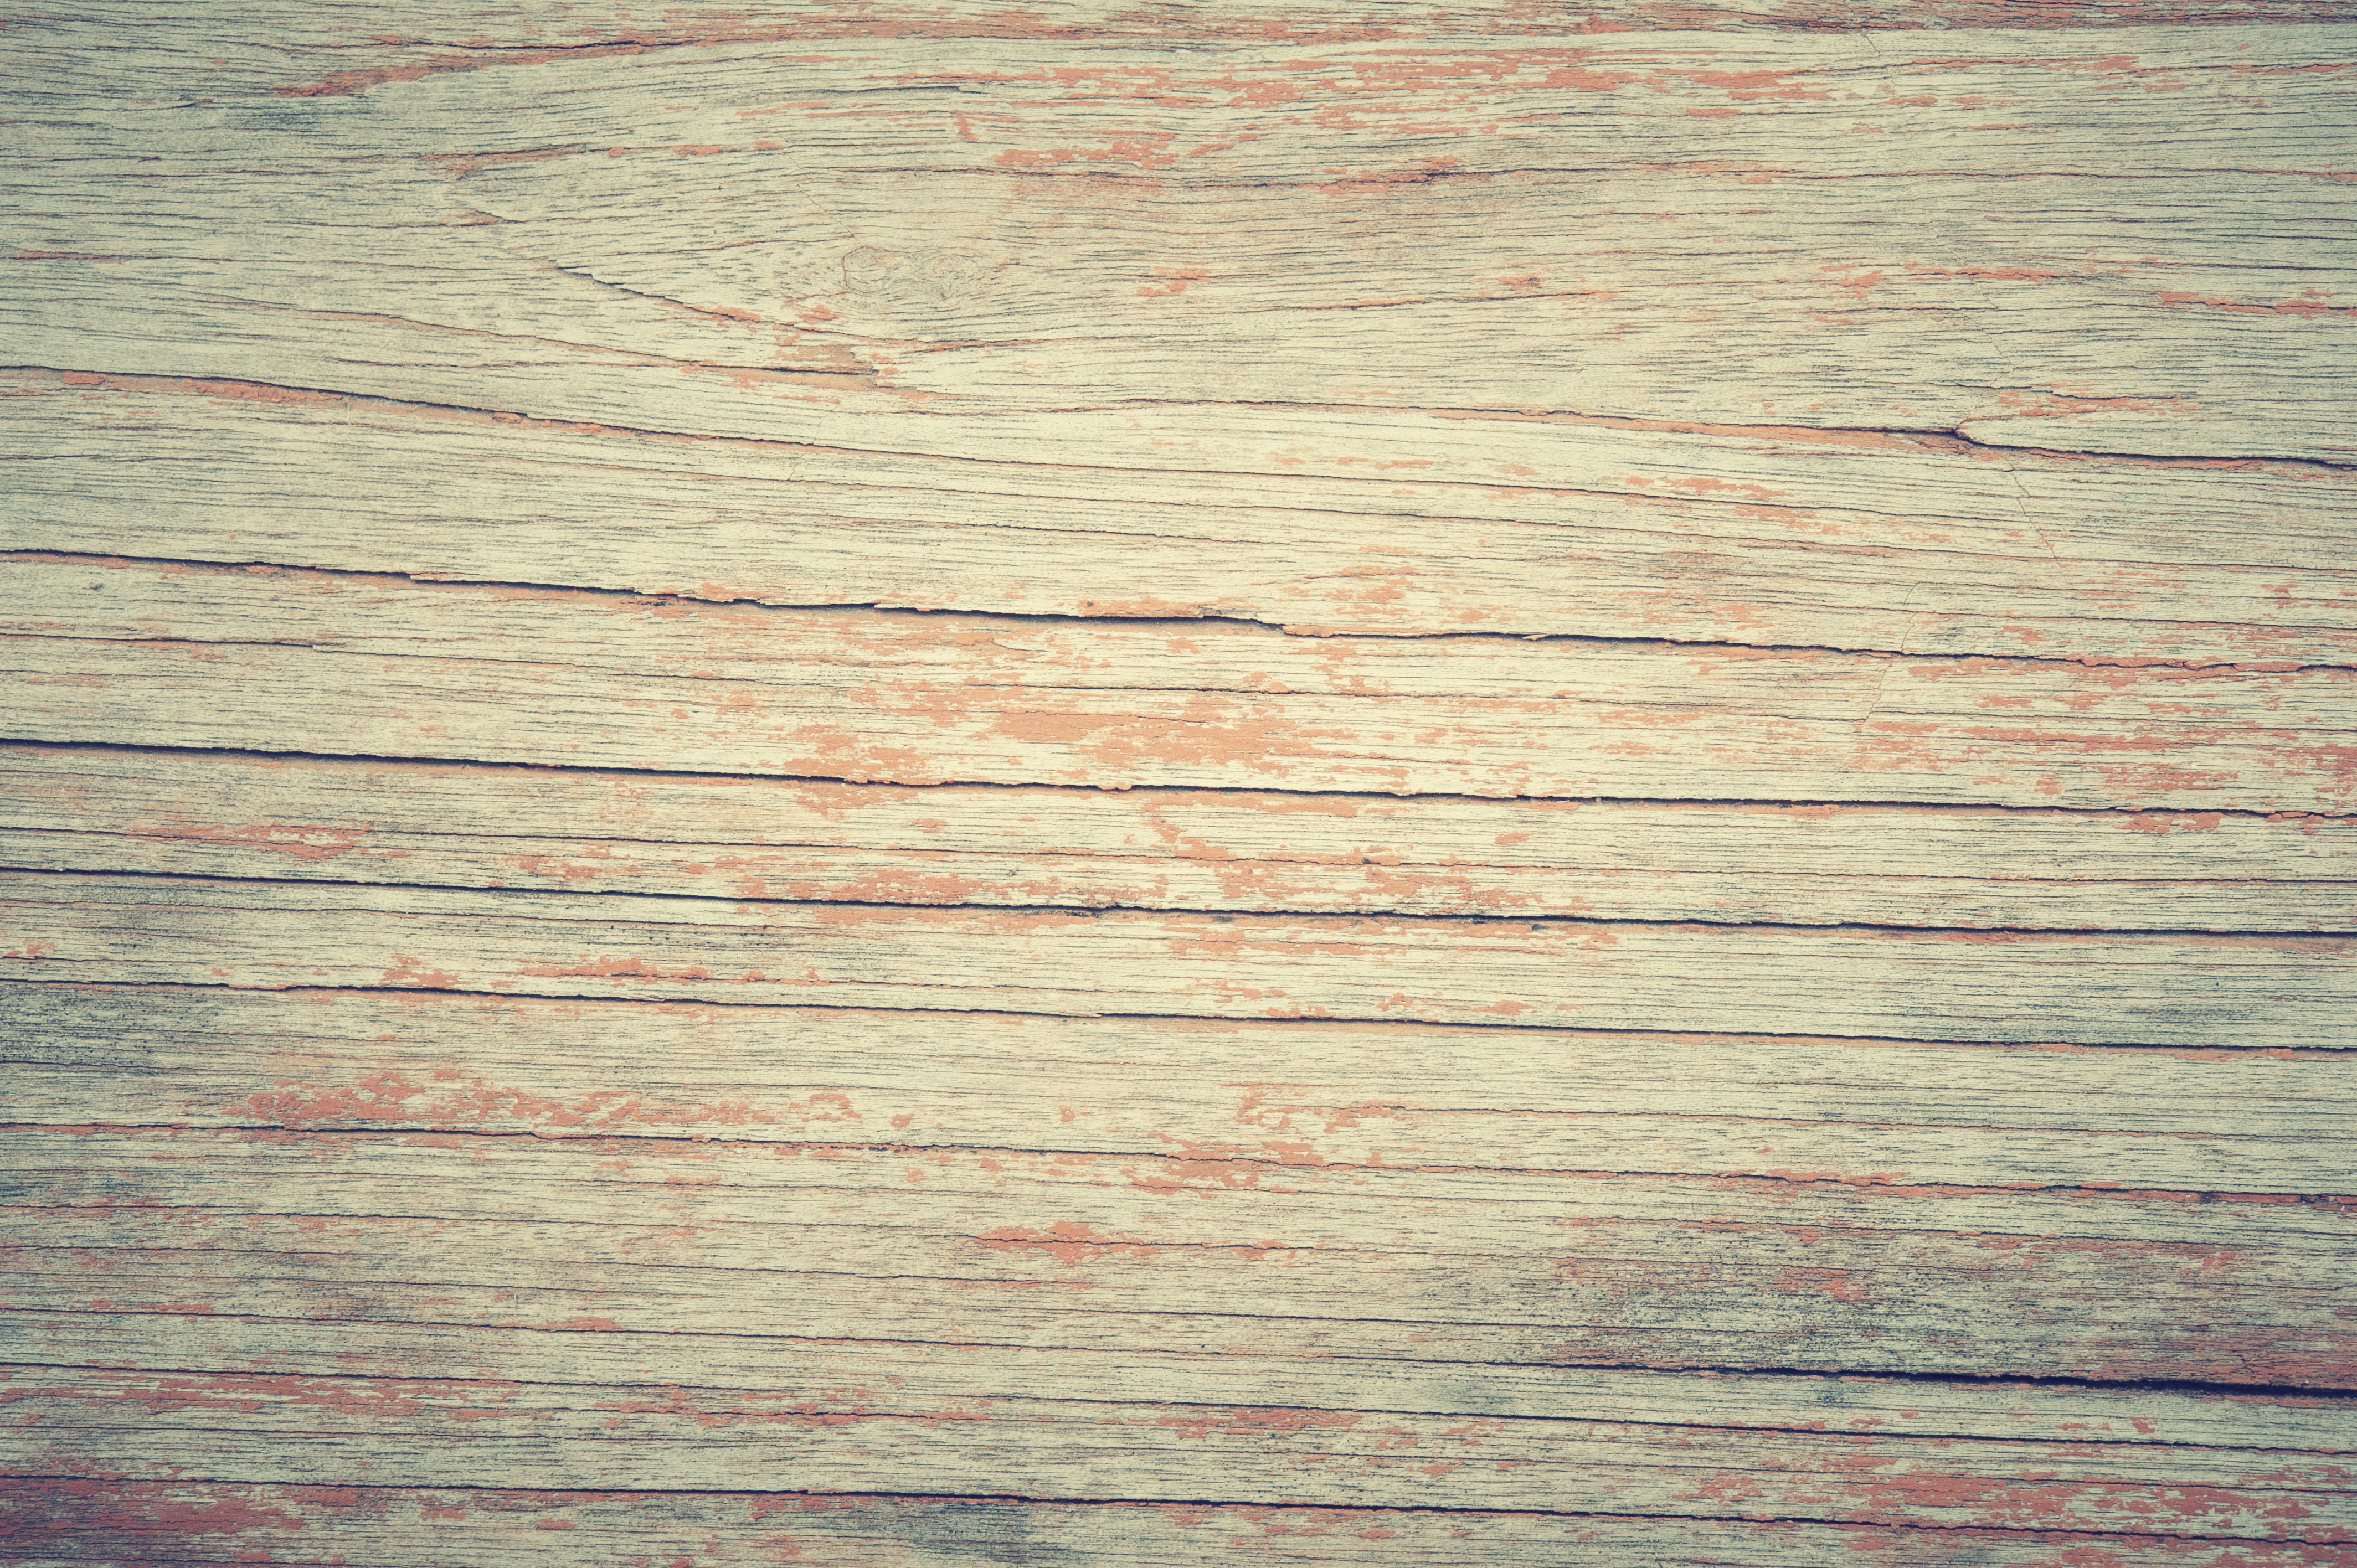
nature, abstract, board, wood, antique, grain, texture, plank, floor, interior, building, old, home, dark, decoration, orange, color, macro, natural, brown, grunge, dried, closeup, lumber, decor, material, background, design, hardwood, decorative, carpentry, backdrop, flooring, plywood, wood flooring, laminate flooring, wood stain